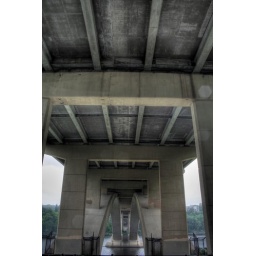
under lake street bridge_filtered